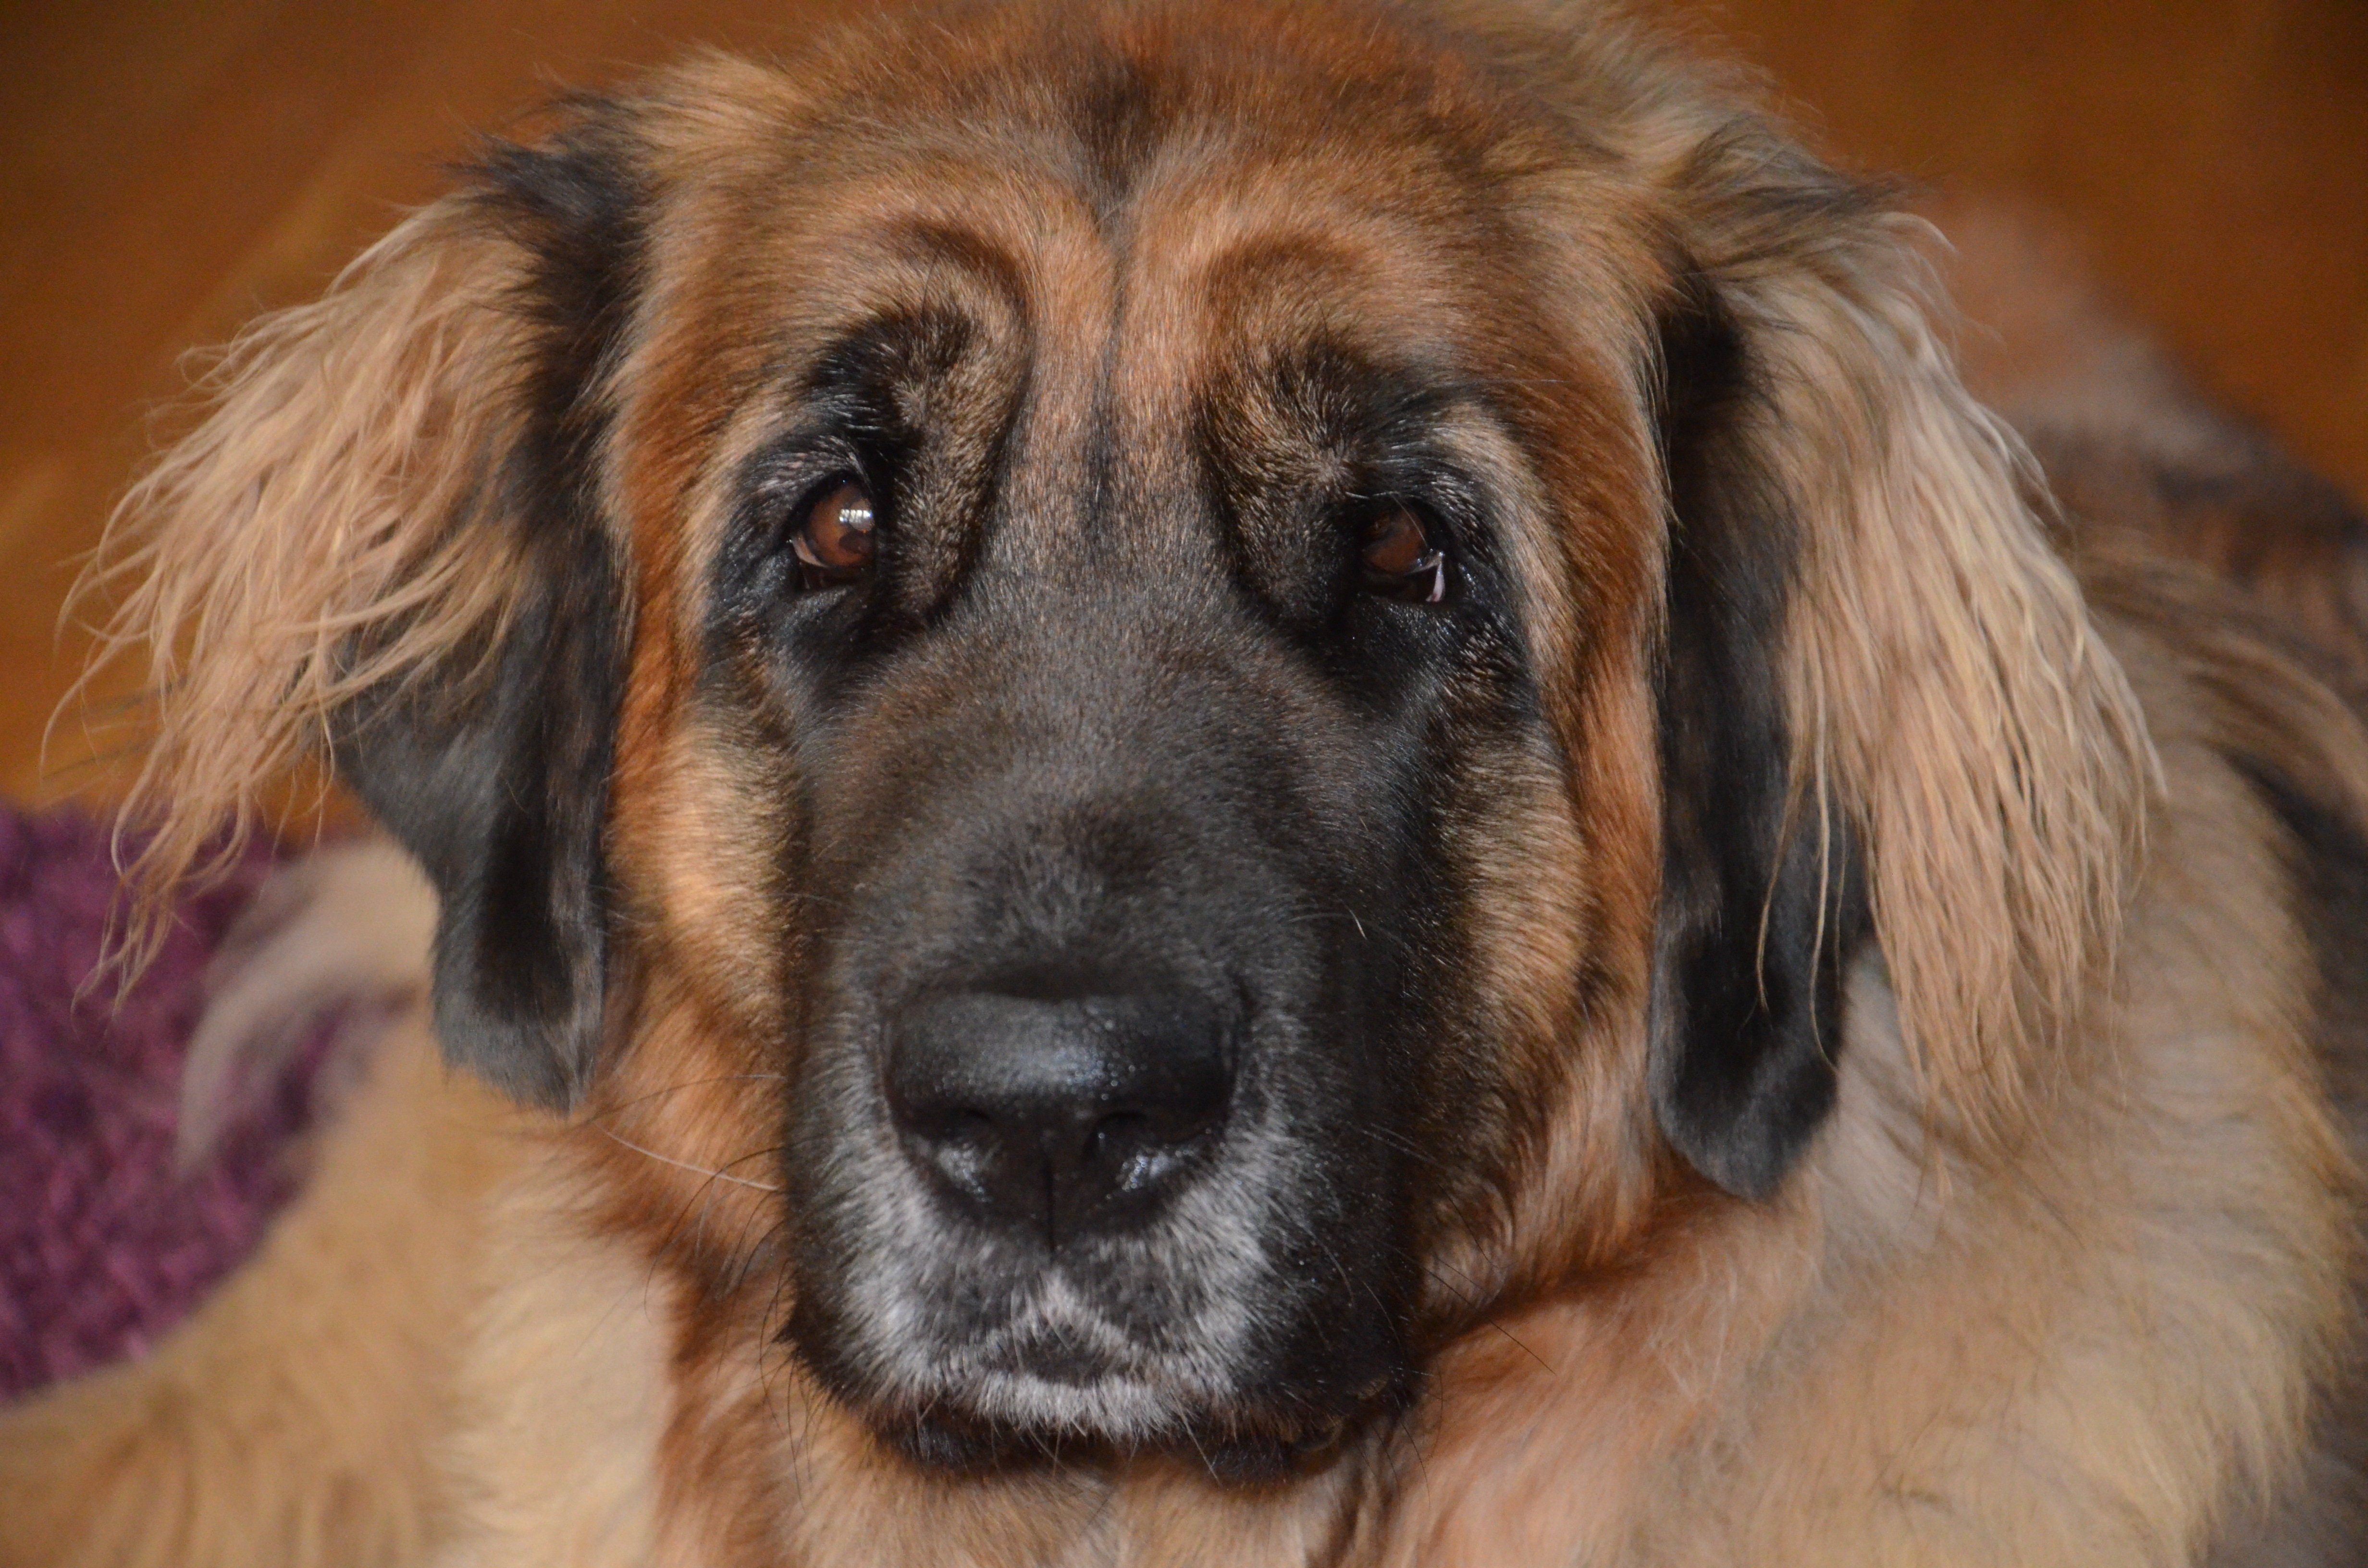
dog, mammal, race, vertebrate, beautiful, dog breed, leonberger, dog like mammal, carnivoran, dog crossbreeds, tosa, moscow watchdog, estrela mountain dog